Radziwiłł map

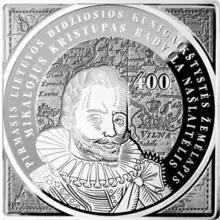
Commorative coin of 100 Lithuanian litas for the 400th anniversary of the map

Only two surviving copies, kept at the Uppsala University Library in Sweden and Duchess Anna Amalia Library in Weimar, have the Latin description. The Uppsala copy was discovered by Ludwik Birkenmajer in 1913 and sparked great interest in the map. This copy was long hailed as the "original" map but later research revealed that it was published after 1631. This copy measures . The Weimar copy was discovered by Günter Schilder in 1984. It was printed before 1631.